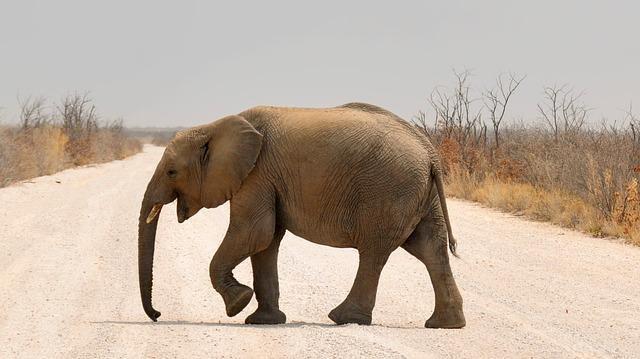
elephant